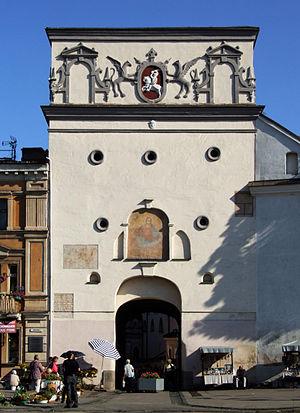
La Vierge de la Porte de l'Aurore de Vilnius, Aušros Vartai, en biélorusse : Брама de Вострая et polonais Ostra brama est un tableau situé à Vilnius.
La porte de l'Aurore est un lieu de pèlerinage catholique situé dans le centre historique de Vilnius. Ce lieu de pèlerinage marial est fort important dans l'histoire du catholicisme polonais, à l'époque où Vilnius était une ville peuplée en majorité de Polonais. Aujourd'hui la porte de l'Aurore, avec son icône de la Vierge, est visitée par les habitants de Vilnius et par les touristes.
La capitale européenne de la culture est une ville désignée par l'Union européenne pour une période d'une année civile durant laquelle un programme de manifestations culturelles est organisé.